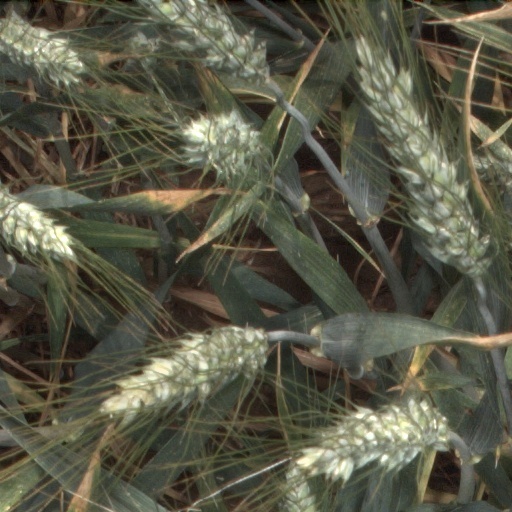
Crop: wheat